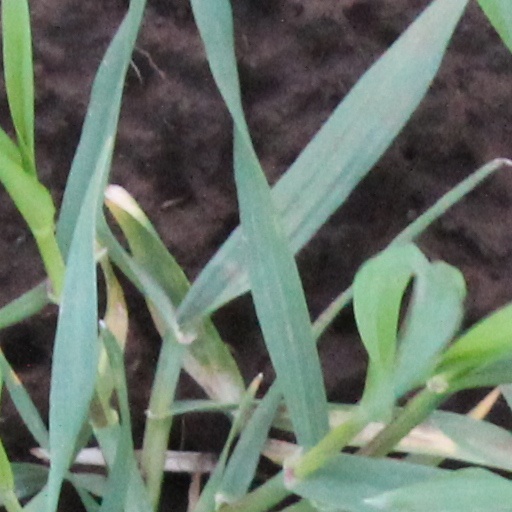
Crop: wheat